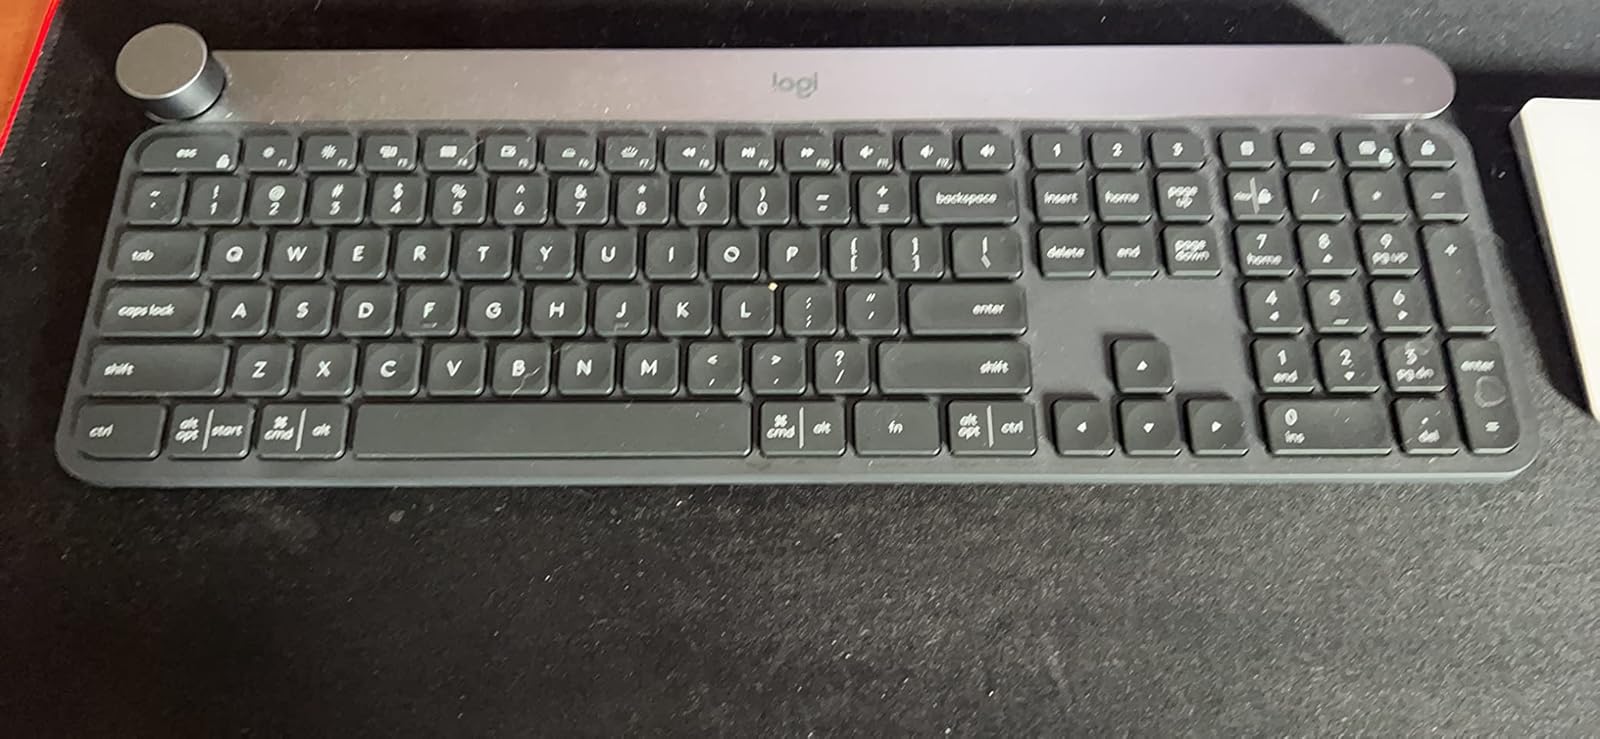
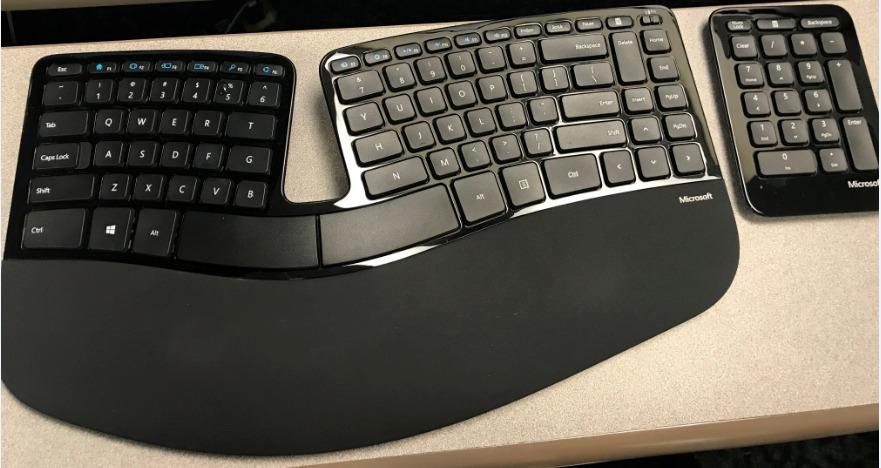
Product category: keyboard
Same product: no